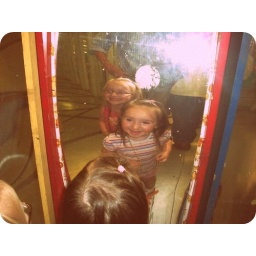
The girls in a crazy mirror glass house at the county fair.